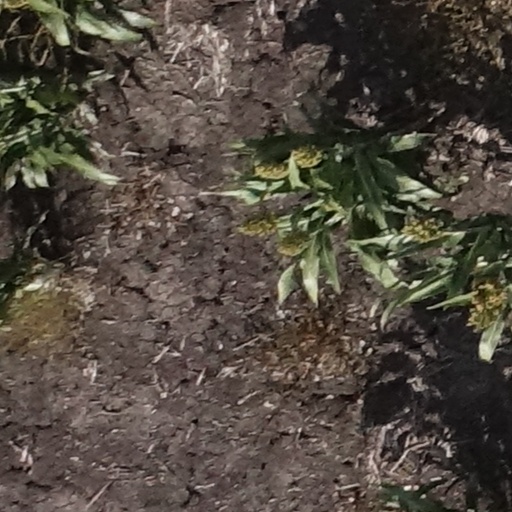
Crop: sorghum